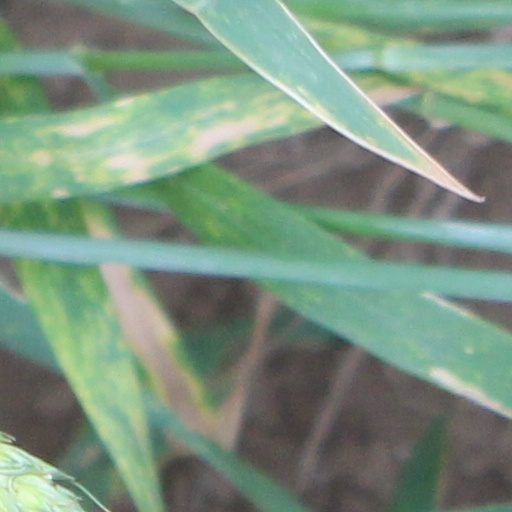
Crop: wheat